Mary Cruger

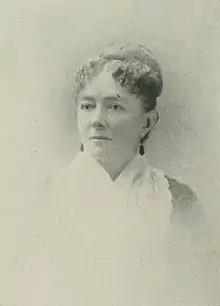
A Woman of the Century

Mary Cruger (May 9, 1834 – November 15, 1908) was an American novelist. Cruger's novels examine social problems through a Christian viewpoint.